Rupture of the Blockade of Arica

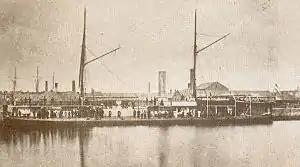

The Manco Cápac was a monitor with a displacement of 2,100 tons. Its armor was 127 mm and 254 mm in the rotating turret, which carried two 500 lb Dahlgren guns. She was assigned to the Bolivian speedboat Sorata, which was used for night patrol. Its propulsion system was with a propeller, being able to reach a maximum speed, on the day of combat, of 3.5 kn. She was under the command of the frigate captain José Sánchez Lagomarsino.